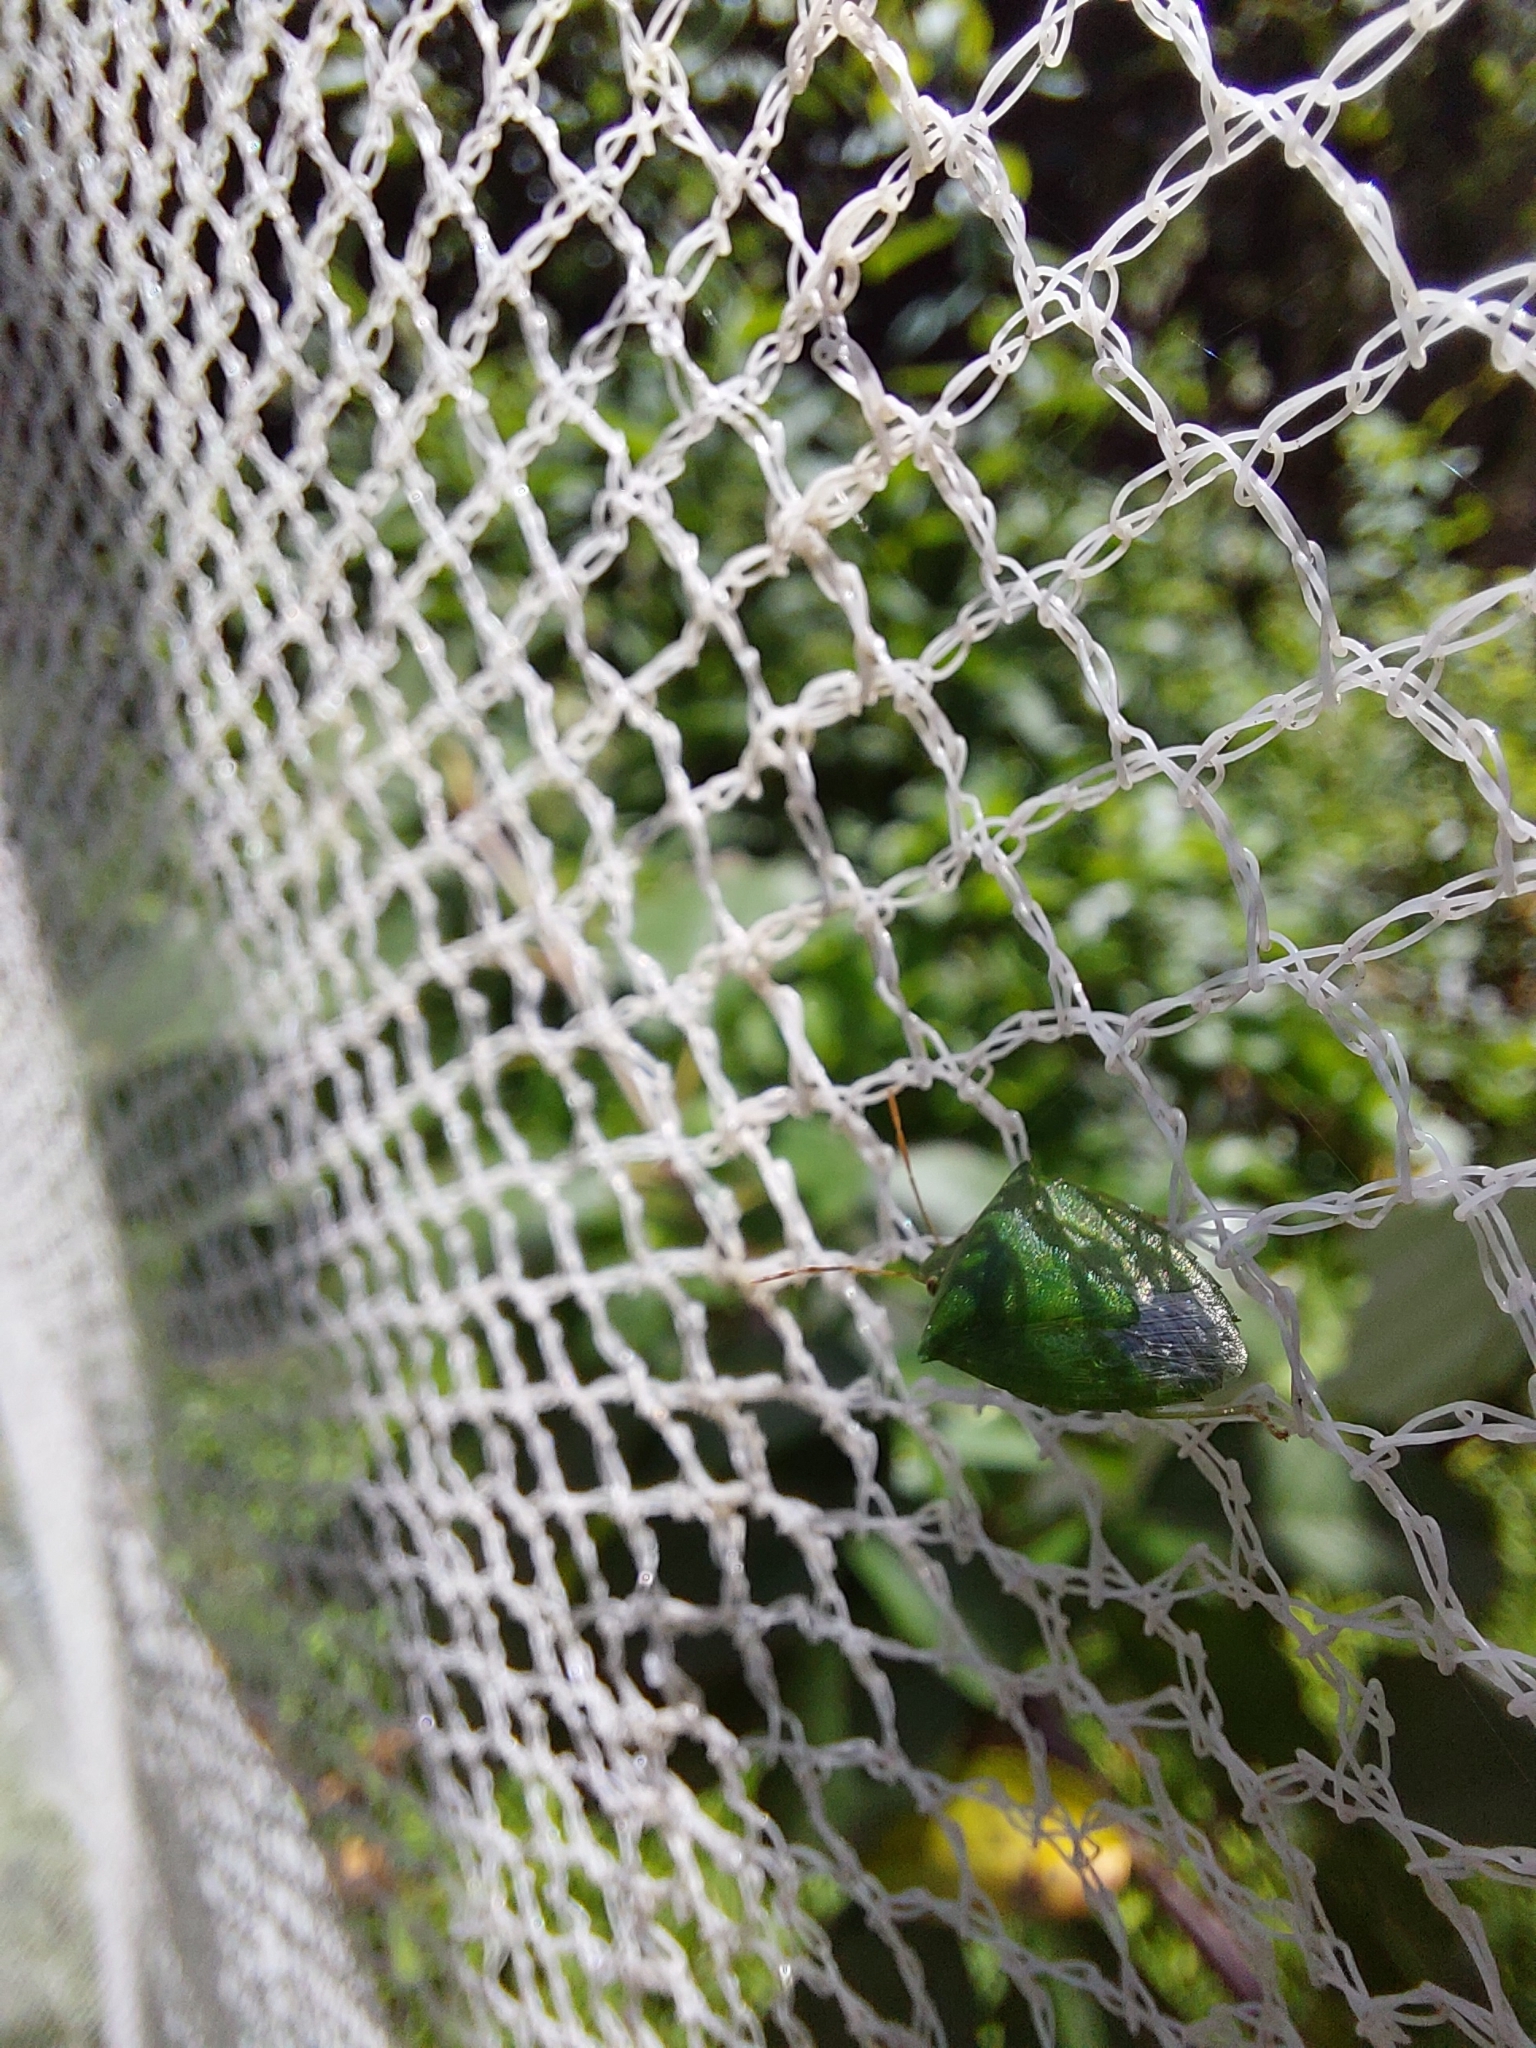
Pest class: stink_bug